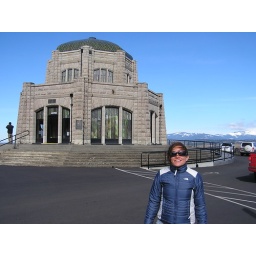
vista house above the columbia river valley